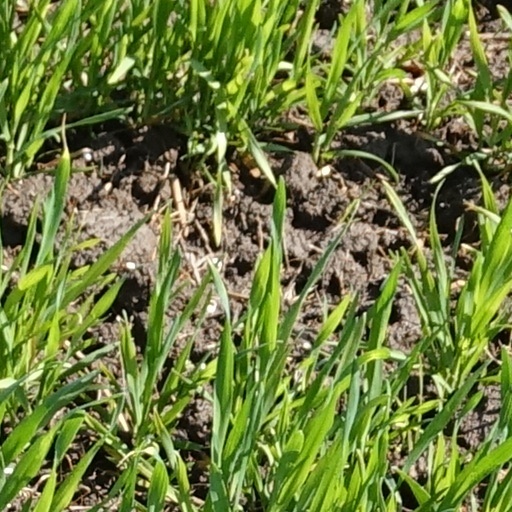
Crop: wheat